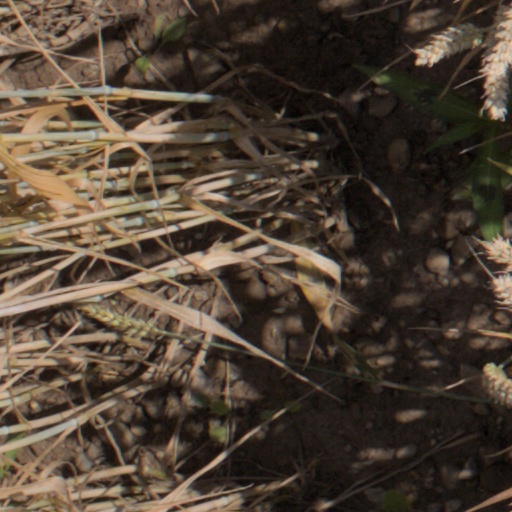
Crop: wheat